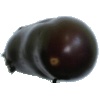
Label: eggplant